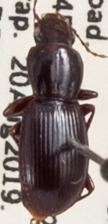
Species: Pterostichus pumilus
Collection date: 2019-08-20
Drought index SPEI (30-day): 0.188
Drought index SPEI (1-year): -2.09
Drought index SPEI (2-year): -2.09